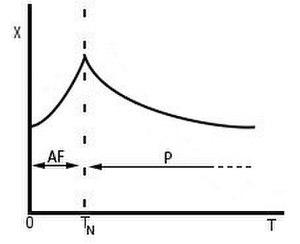
Le magnétisme représente un ensemble de phénomènes physiques dans lesquels les objets exercent des forces attractives ou répulsives sur d'autres matériaux. Les courants électriques et les moments magnétiques des particules élémentaires fondamentales sont à l’origine du champ magnétique qui engendre ces forces. Tous les matériaux sont influencés, de manière plus ou moins complexe, par la présence d'un champ magnétique, et l’état magnétique d'un matériau dépend de sa température de sorte qu'un matériau peut présenter différentes formes de magnétisme selon sa température.